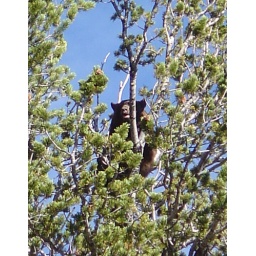
First, we saw the bear in the top of the tree !!!